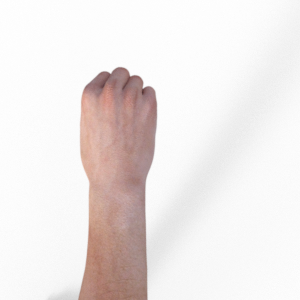
Label: rock